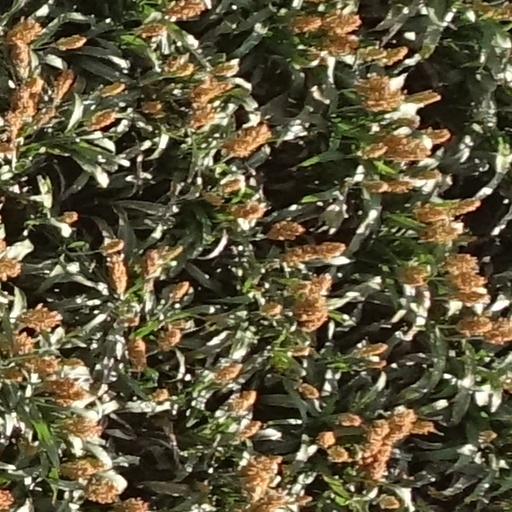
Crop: sorghum